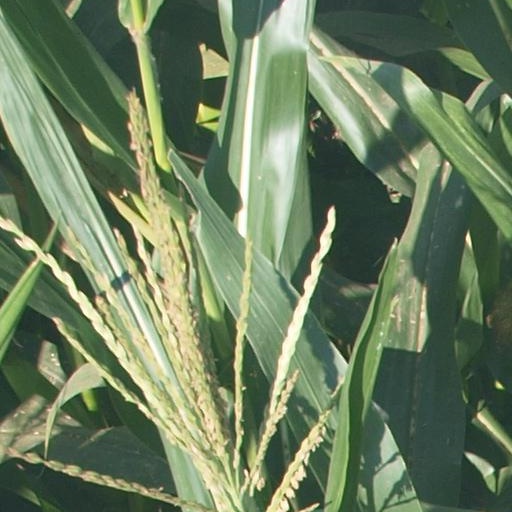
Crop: maize; corn